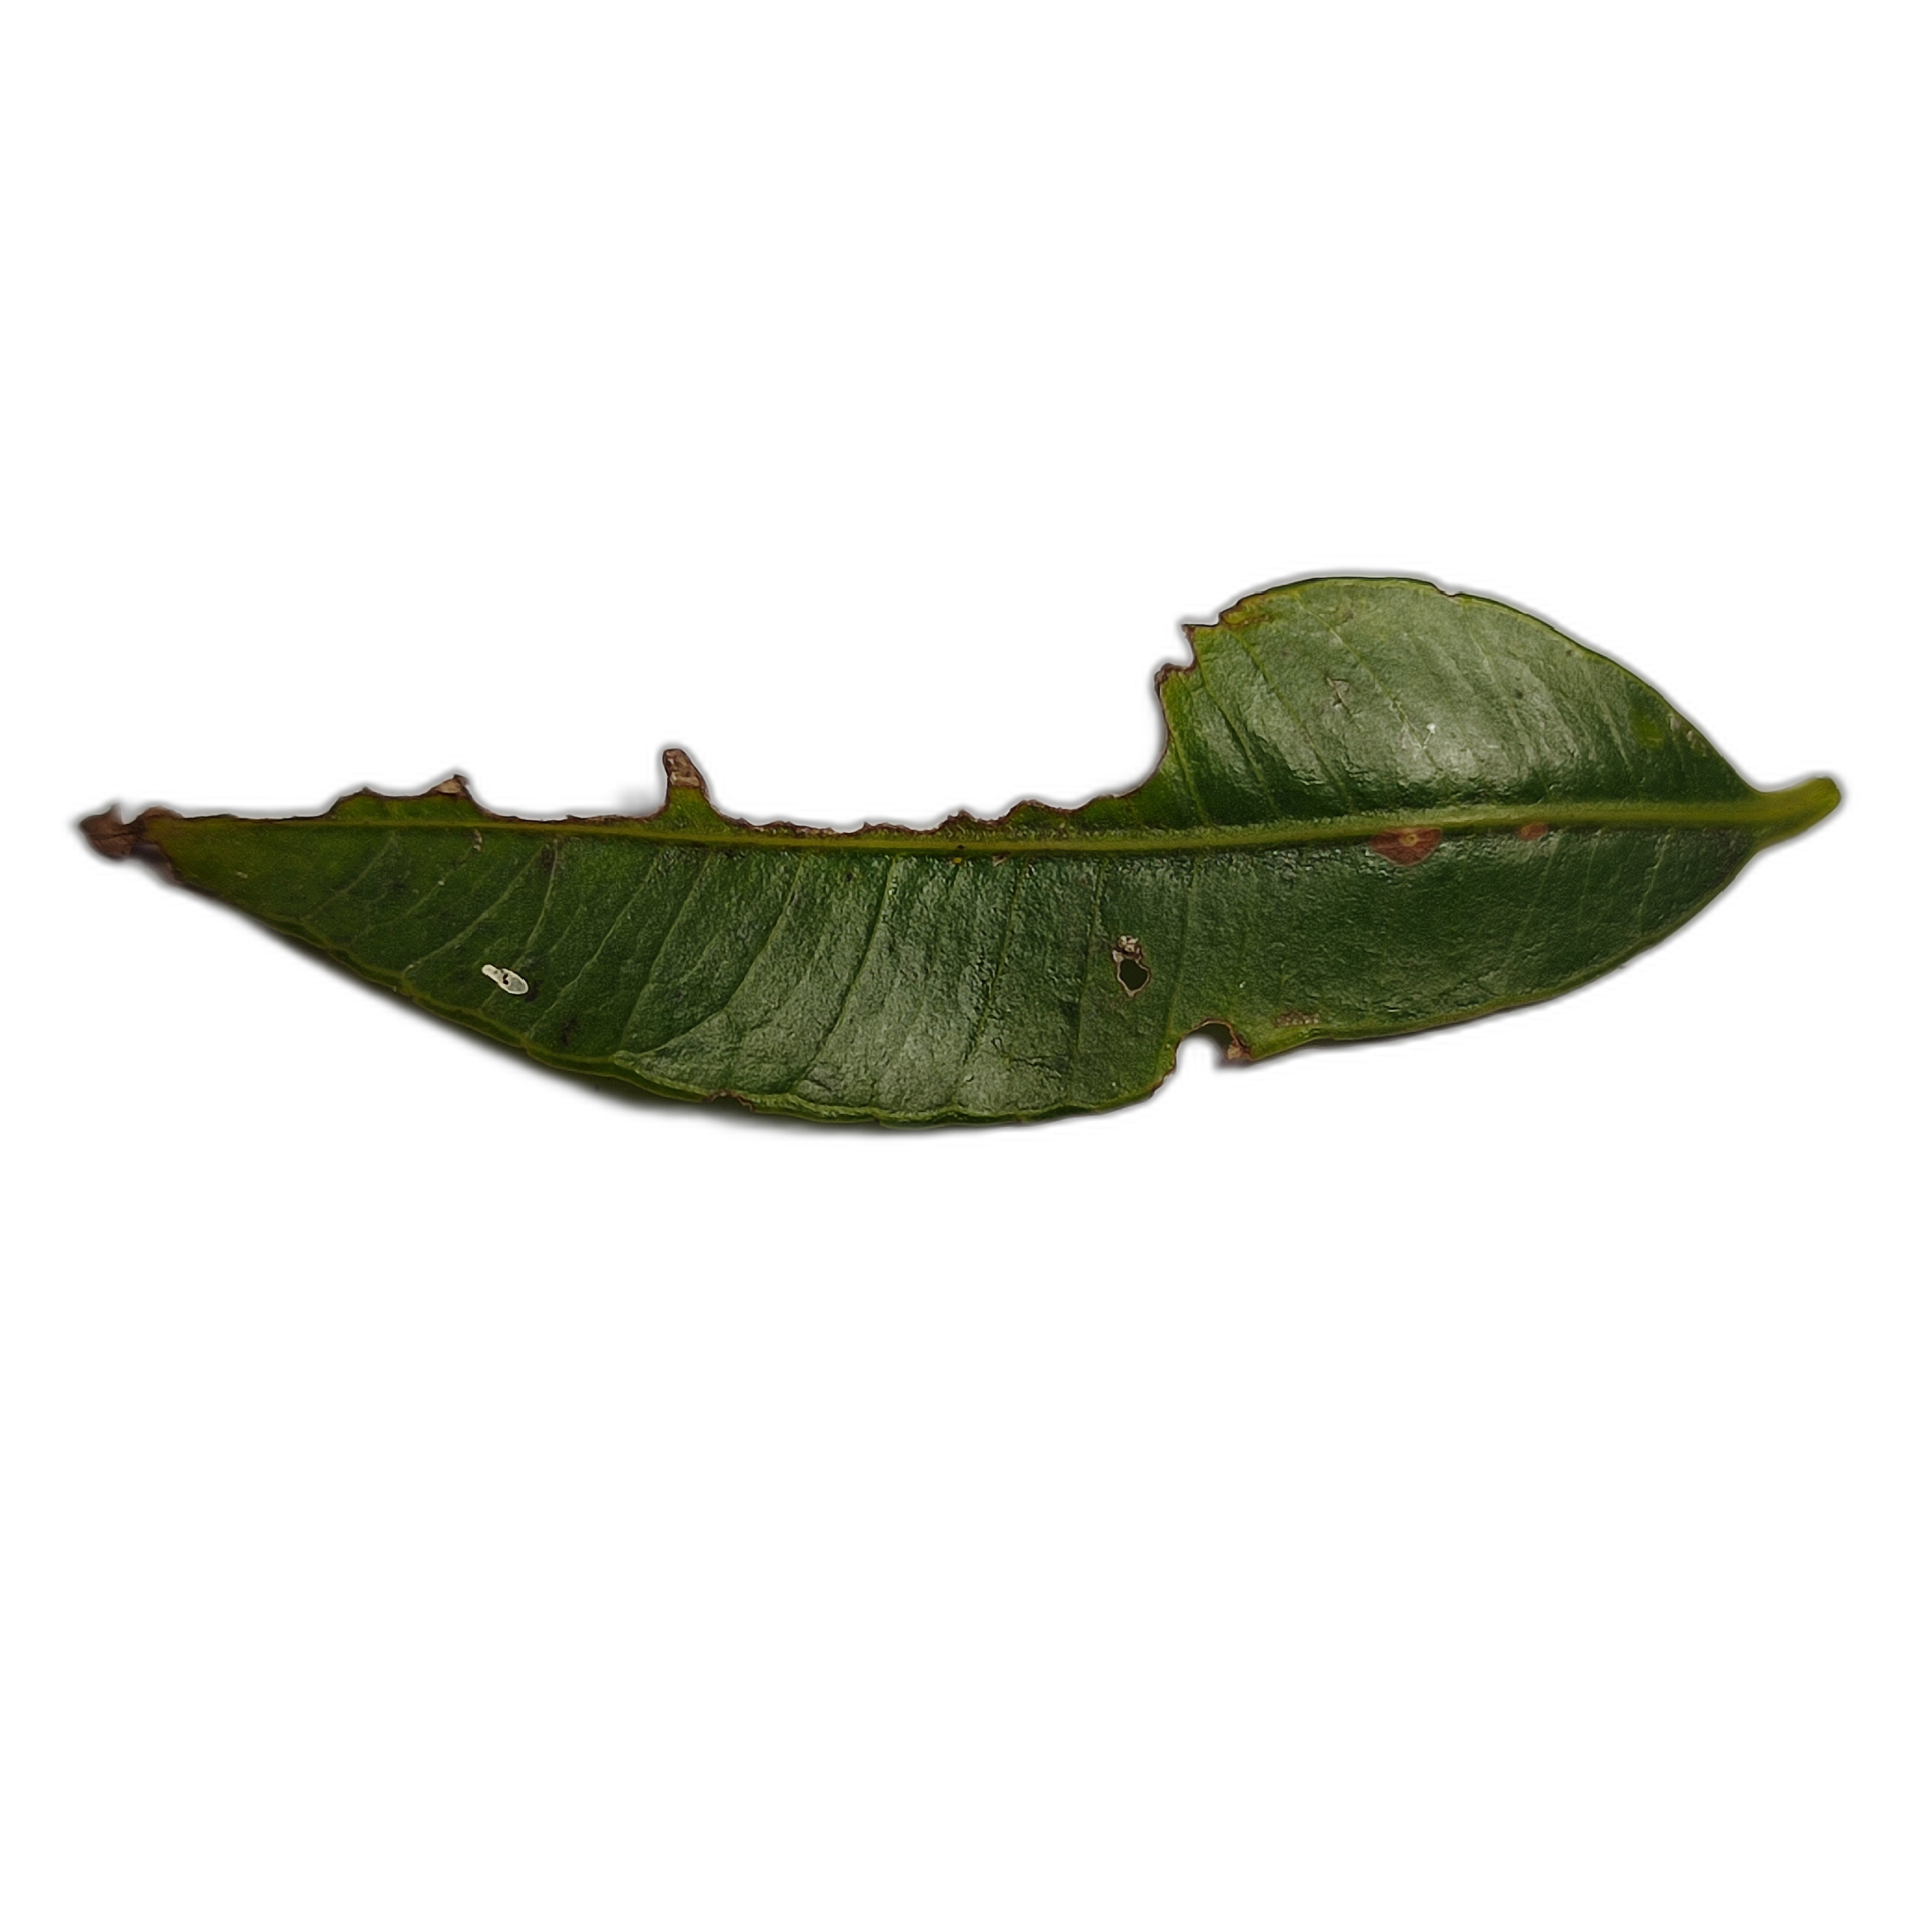
Label: not_healthy